Cranborne Priory

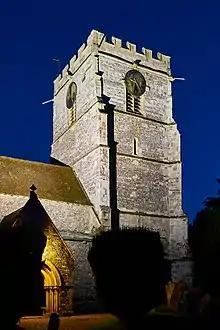

The church has an impressive exterior, dominated by the substantial west tower, which rises some from ground level, making it amongst the largest in any village church in Dorset. Historic England describe it as "massive, of 5 stages". An octagonal stair turret rises from the ground floor in two stages on the south face of the tower. The tower was built in 1440 at the expense of Richard, Duke of York, in the Perpendicular Gothic style, featuring a large west window, a pointed and moulded west doorway and two clock faces on the north and east sides. His coat of arms can be seen on a shield outside the west door. The tower and nave are floodlit at night.